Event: Ecuador Earthquake
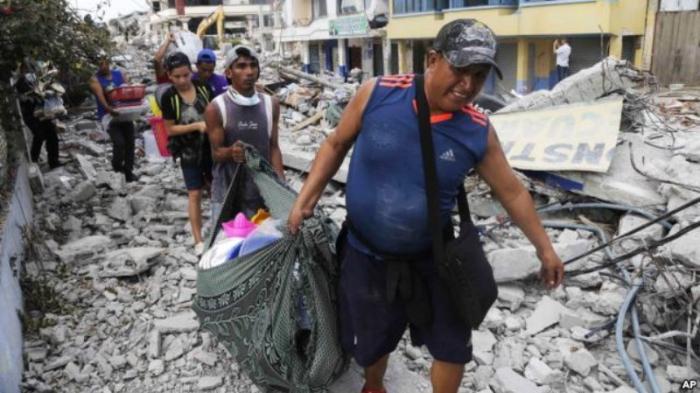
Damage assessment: damage